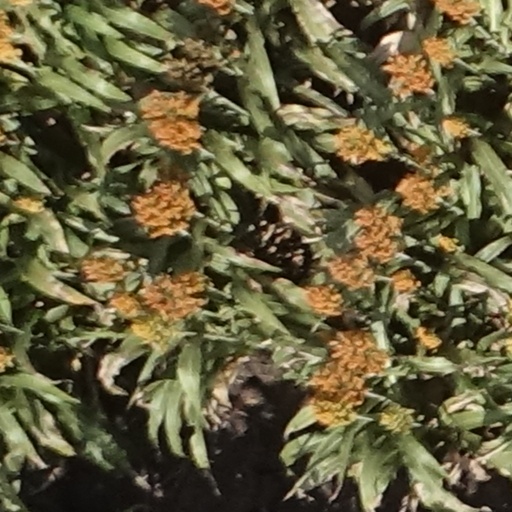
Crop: sorghum